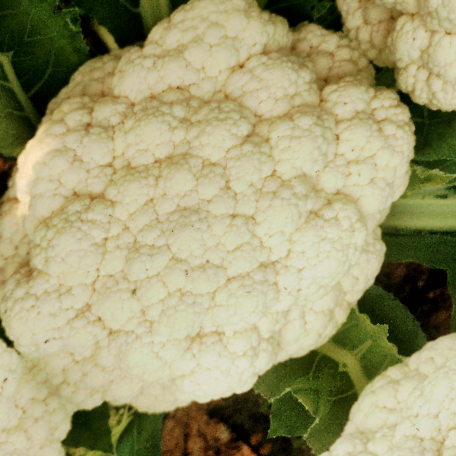
Label: Disease Free